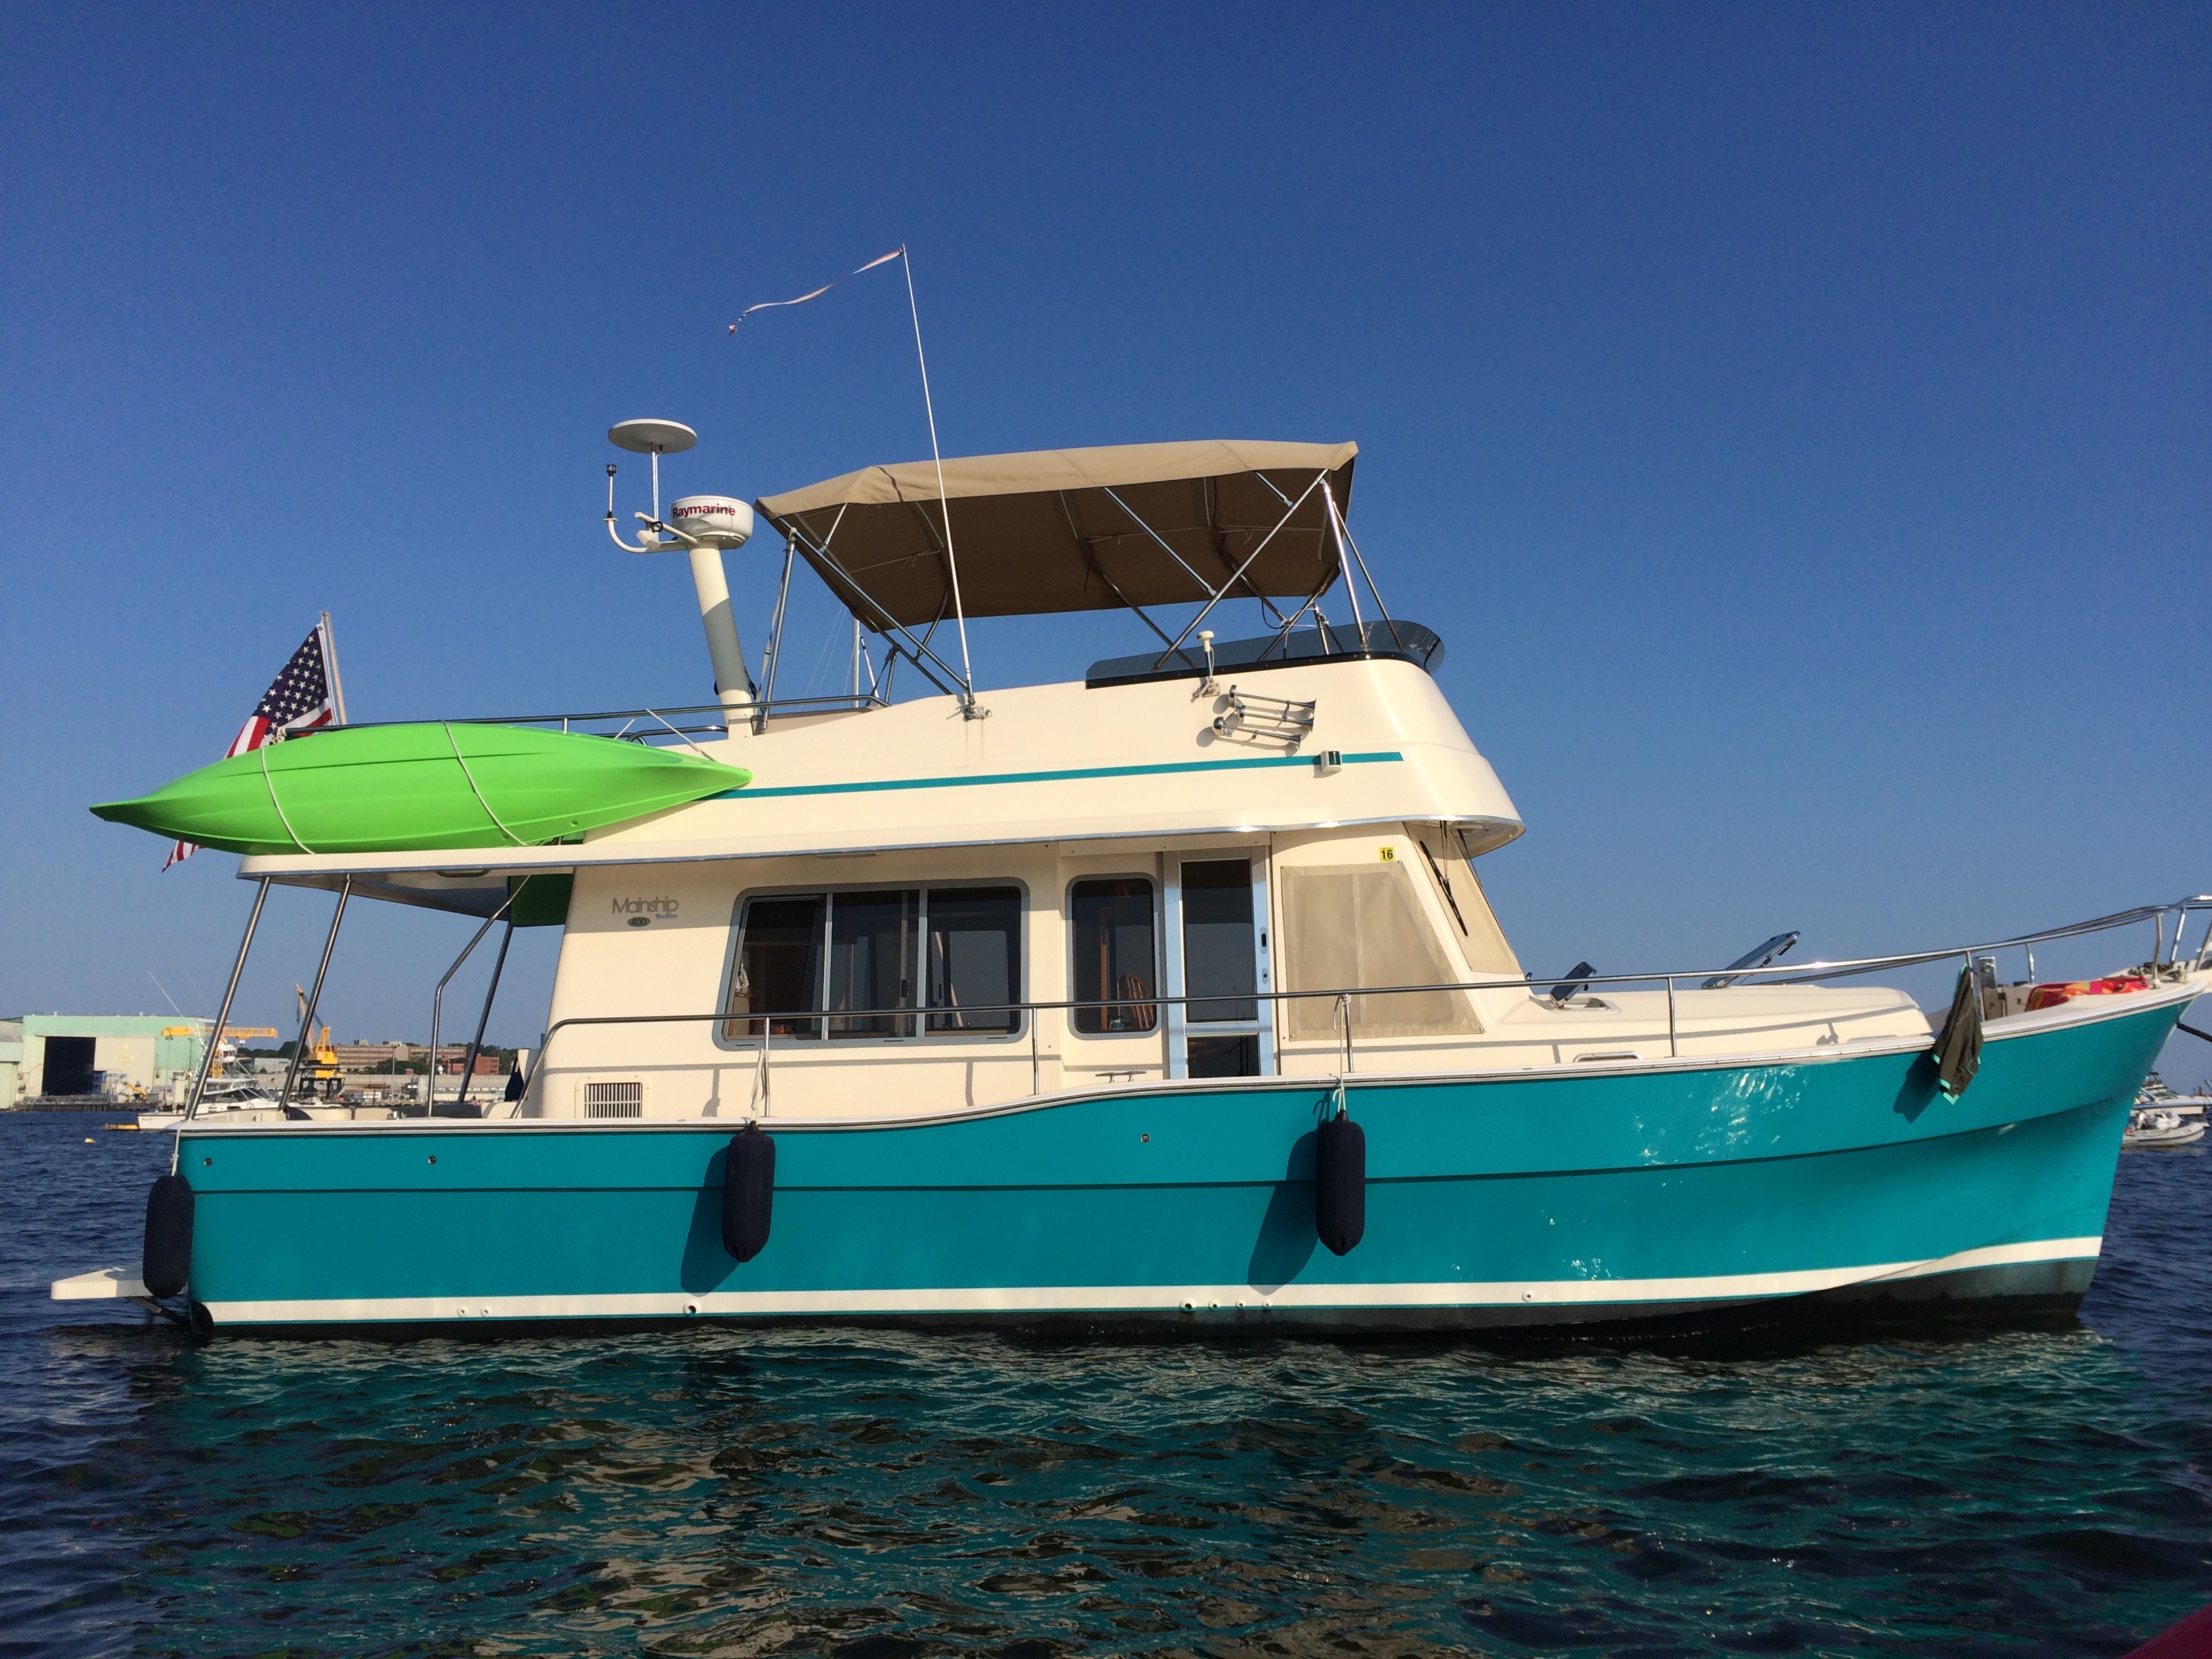
sea, ocean, boat, ship, vessel, vehicle, fishing, yacht, blue, leisure, sailboat, motorboat, nautical, marine, watercraft, trawler, motoring, fishing vessel, motor ship, watercraft rowing, fishing trawler